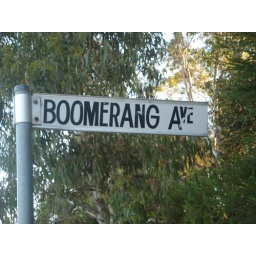
that sign kinda came out of nowhere when we were on our way to a small beach in Adelaide